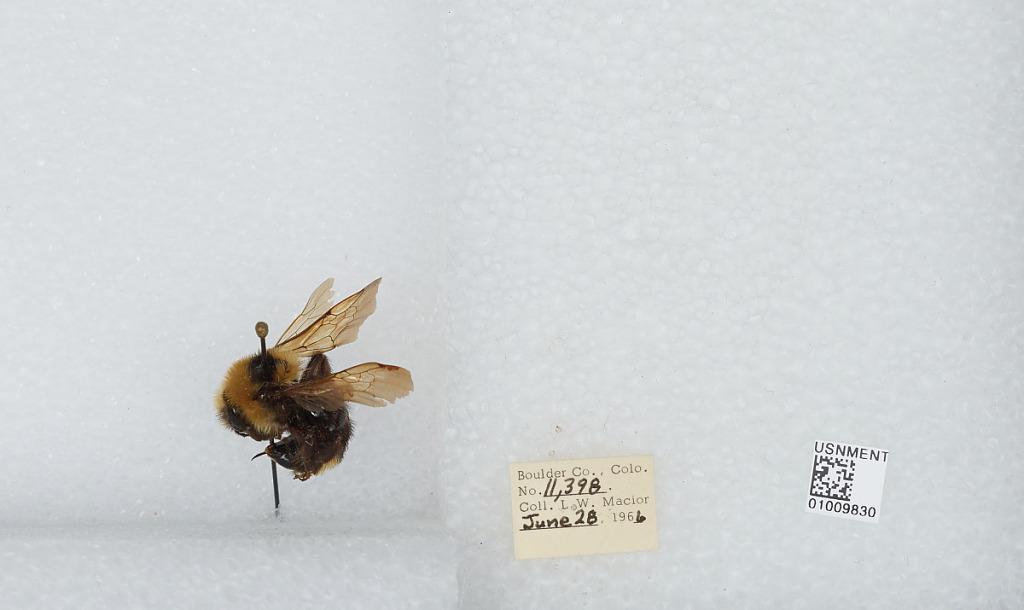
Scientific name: Bombus (Psithyrus) insularis (Smith)
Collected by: L. Macior
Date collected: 1966-6-28
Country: United States
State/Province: Colorado
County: Boulder
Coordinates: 40.015, -105.27